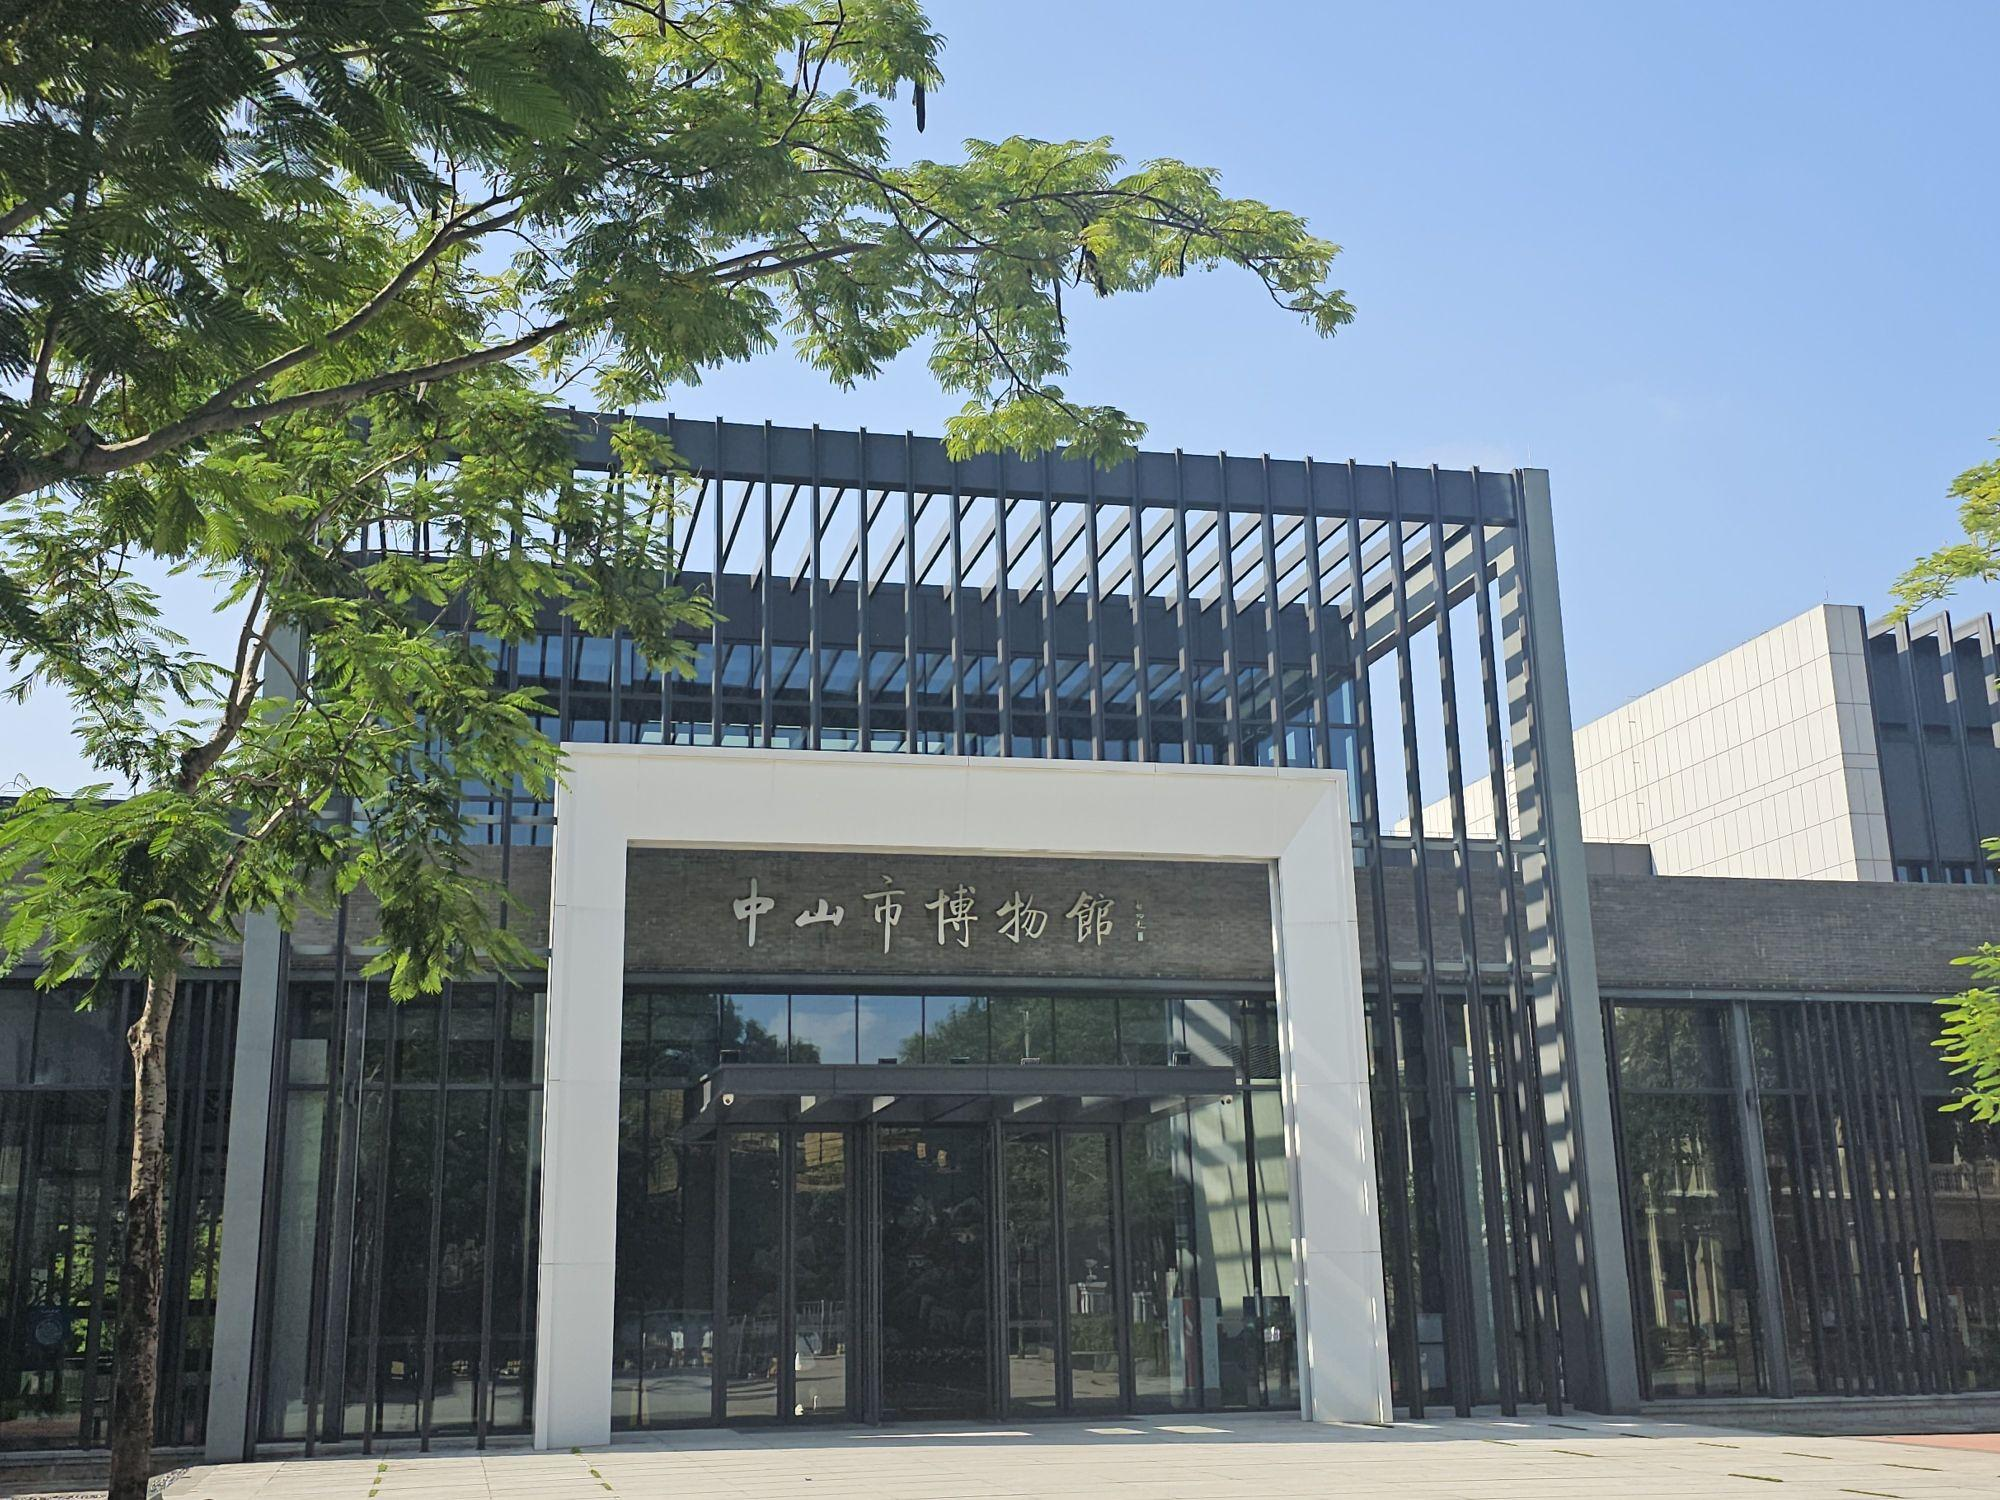
地标名称：中山市博物馆